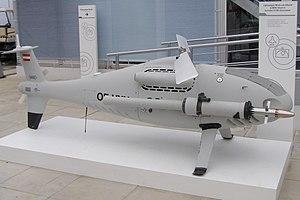
Le Lightweight Multi-role Missile est un missile air-sol, antinavire, air-air à courte-portée guidé par laser conçu et fabriqué au Royaume-Uni par Thales UK.
Le Montcalm est une frégate anti-sous-marine de la classe Georges Leygues mise en service dans la Marine nationale française de 1982 à 2017. Son numéro de coque est D 642. Elle est parrainée par la ville de Nîmes et porte le nom de Louis-Joseph de Montcalm.